History of Chiapas

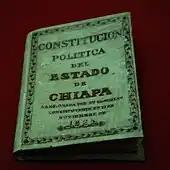
Copy of the 1825 state constitution

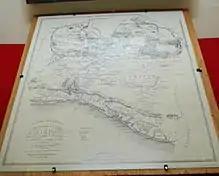
1856 map of the state

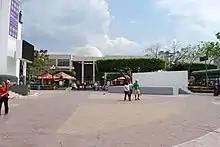
Palacio Legislativo (Legislative Palace) at Tuxtla Gutiérrez.

Following the end of Spanish rule in New Spain, it was unclear what new political arrangements would emerge. The isolation of Chiapas from centers of power, along with the strong internal divisions in the intendencia caused a political crisis after the royal government collapsed in Mexico City in 1821, ending the Mexican War of Independence. During this war, a group of influential Chiapas merchants and ranchers sought the establishment of the Free State of Chiapas. This group became known as the "La Familia Chiapaneca". However, this alliance did not last with the lowlands preferring inclusion among the new republics of Central America and the highlands annexation to Mexico. In 1821, a number of cities in Chiapas, starting in Comitán, declared the state's separation from the Spanish empire. In 1823, Guatemala became part of the United Provinces of Central America, which united to form a federal republic that would last from 1823 to 1839. With the exception of the pro-Mexican Ciudad Real (San Cristóbal) and some others, many Chiapanecan towns and villages favored a Chiapas independent of Mexico and some favored unification with Guatemala.